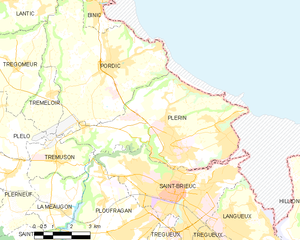
Plérin [pleʁɛ̃] est une commune française située près de Saint-Brieuc dans le département des Côtes-d'Armor, en région Bretagne.